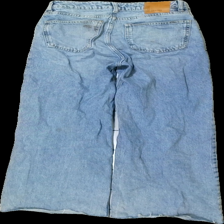
View: back
Type: Jeans
Category: Ladies
Brand: Bikbok
Colors: Blue
Material: 100% cotton
Cut: Regular
Season: All
Trend: Denim
Stains: Major
Holes: Major
Damage: hål knä
Damage location: middle left
Damage 2: hål knä
Damage 2 location: middle right
Damage 3: fläckar
Damage 3 location: top center
Price range: <50
Recommended usage: Export
Description: blå jeans med fläckar bak och hål på knäna